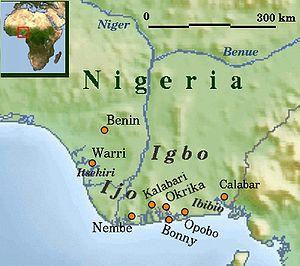
Les Ijaw sont un ensemble de peuples d'Afrique de l'Ouest, surtout présents au sud du Nigéria, dans le delta du Niger. Au début du XVᵉ siècle ils vont migrer plus à l'ouest du continent pour former les peuples Krou de Côte d'Ivoire, du Libéria, de la Guinée et de la Sierra Leone.